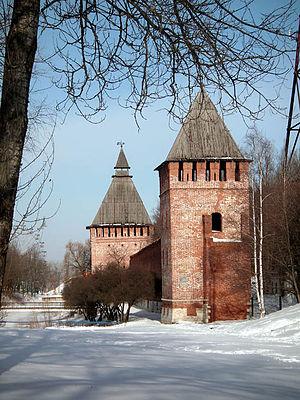
Le kremlin de Smolensk ou la forteresse de Smolensk est une muraille construite pour protéger la ville de Smolensk. Sa longueur est de 6,5 km. Il est construit en 1595-1602 sous la direction de l'architecte Fiodor Kone. Son importance dans le dispositif de défense de l'État russe était capitale. Une grande partie du kremlin a été détruite dans la nuit du 4 novembre au 5 novembre 1812 lors de la retraite des troupes de l'empereur Napoléon Ier. Moins de la moitié des murs et des tours a subsisté.